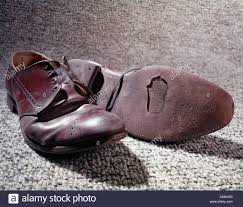
Waste category: shoes